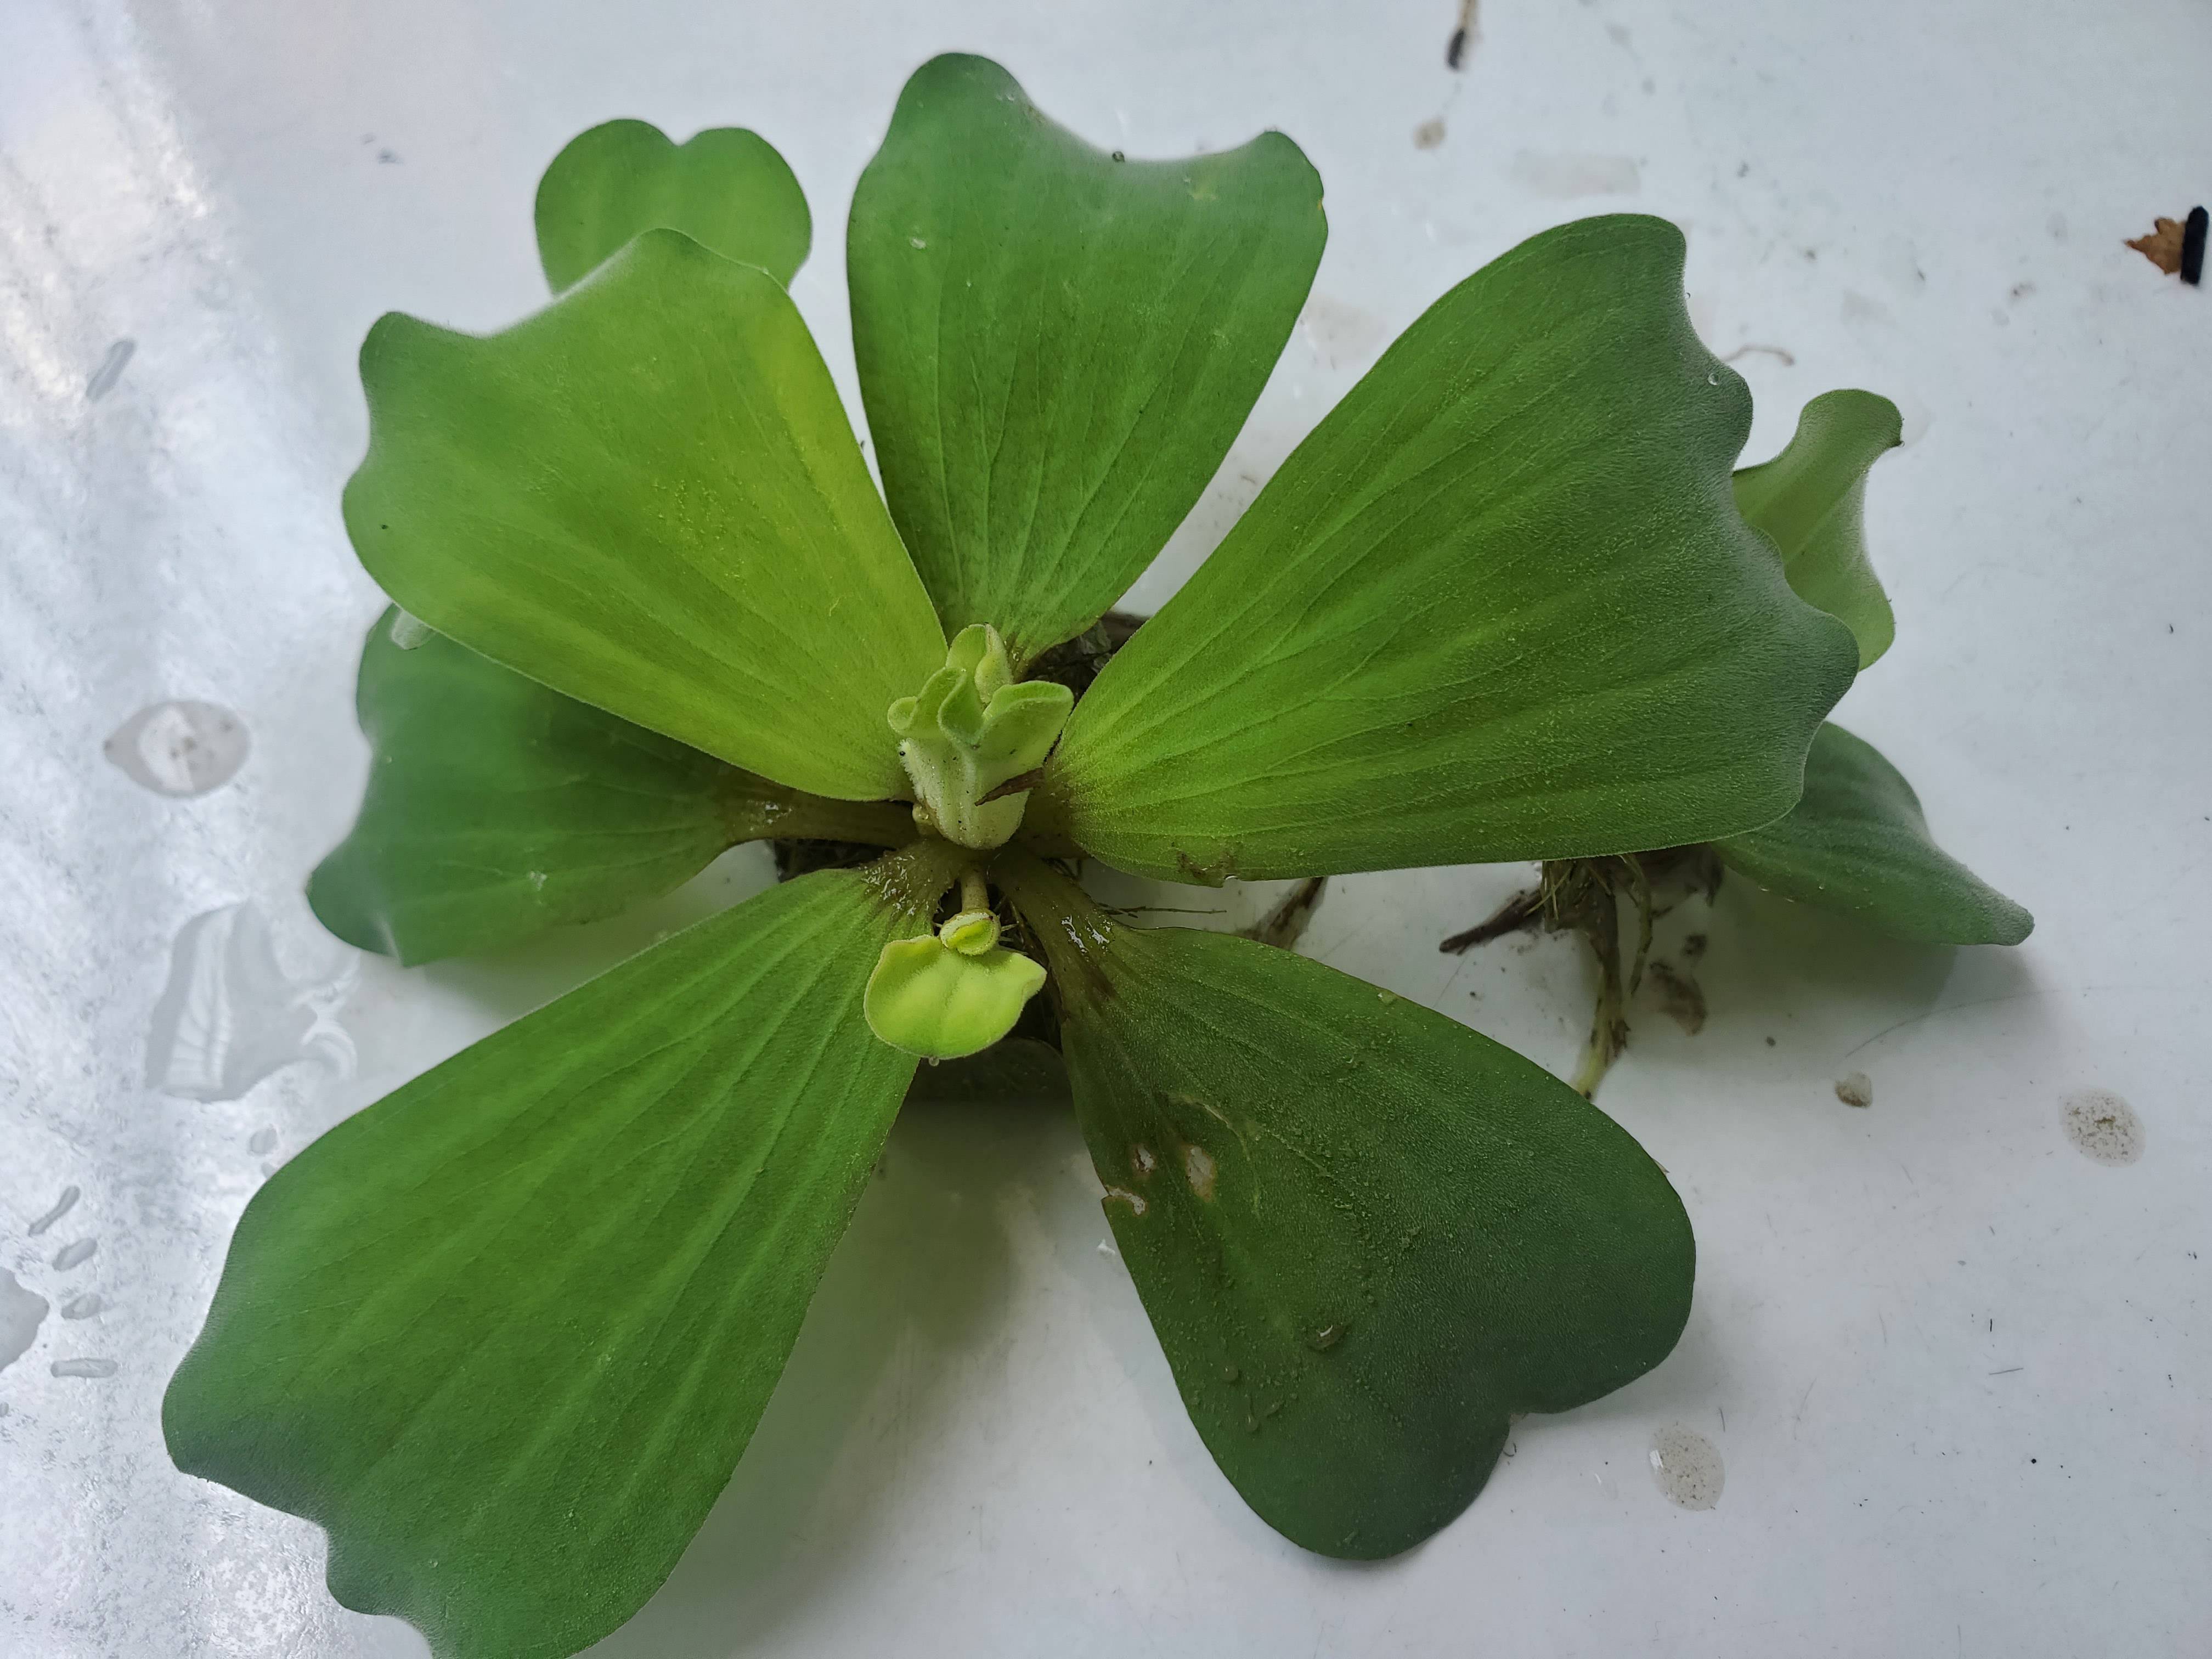
Species: Water Lettuce (Pistia stratiotes)